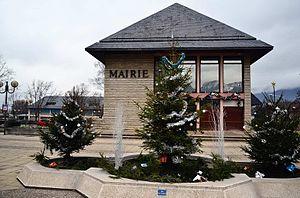
la mairie